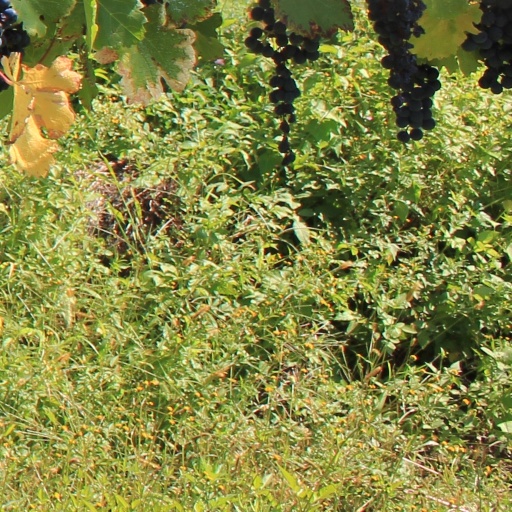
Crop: grape